Earthworm Jim 3D

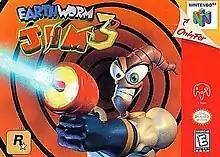
North American N64 box art

Earthworm Jim 3D is a 1999 platform game developed by VIS Interactive and published by Interplay Entertainment for the Nintendo 64. It is the third in the "Earthworm Jim" series and a sequel to "Earthworm Jim 2." It was the first game in the series to not be developed by Shiny Entertainment, which had recently instituted a strict "no sequels" policy. Interplay Entertainment, having recently purchased the Earthworm Jim rights, handed the franchise off to VIS Interactive.